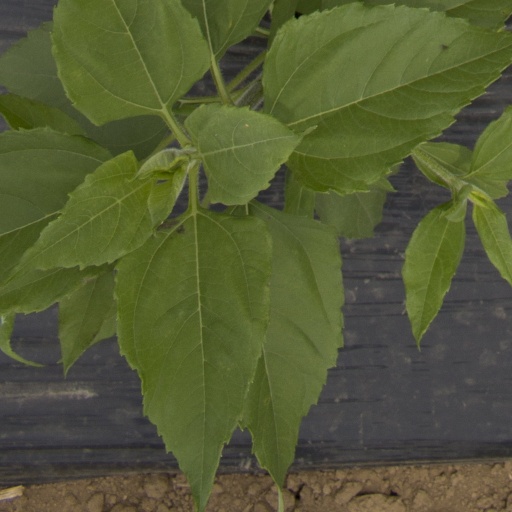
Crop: Jerusalem artichoke